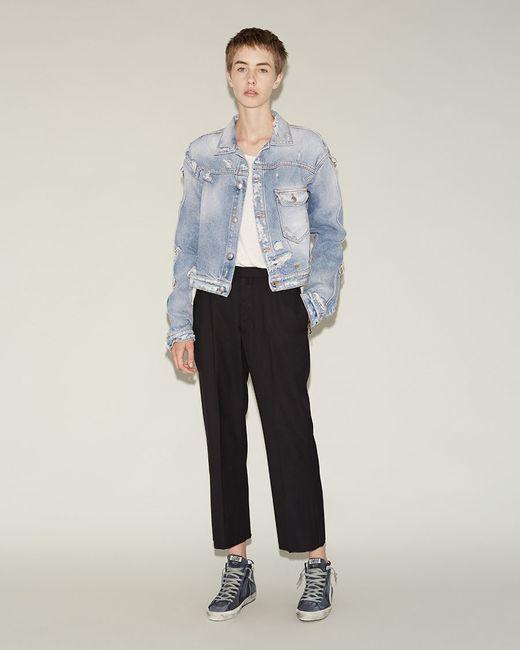
blaues Jeanshemd Langarm kurzer oberer Kragen